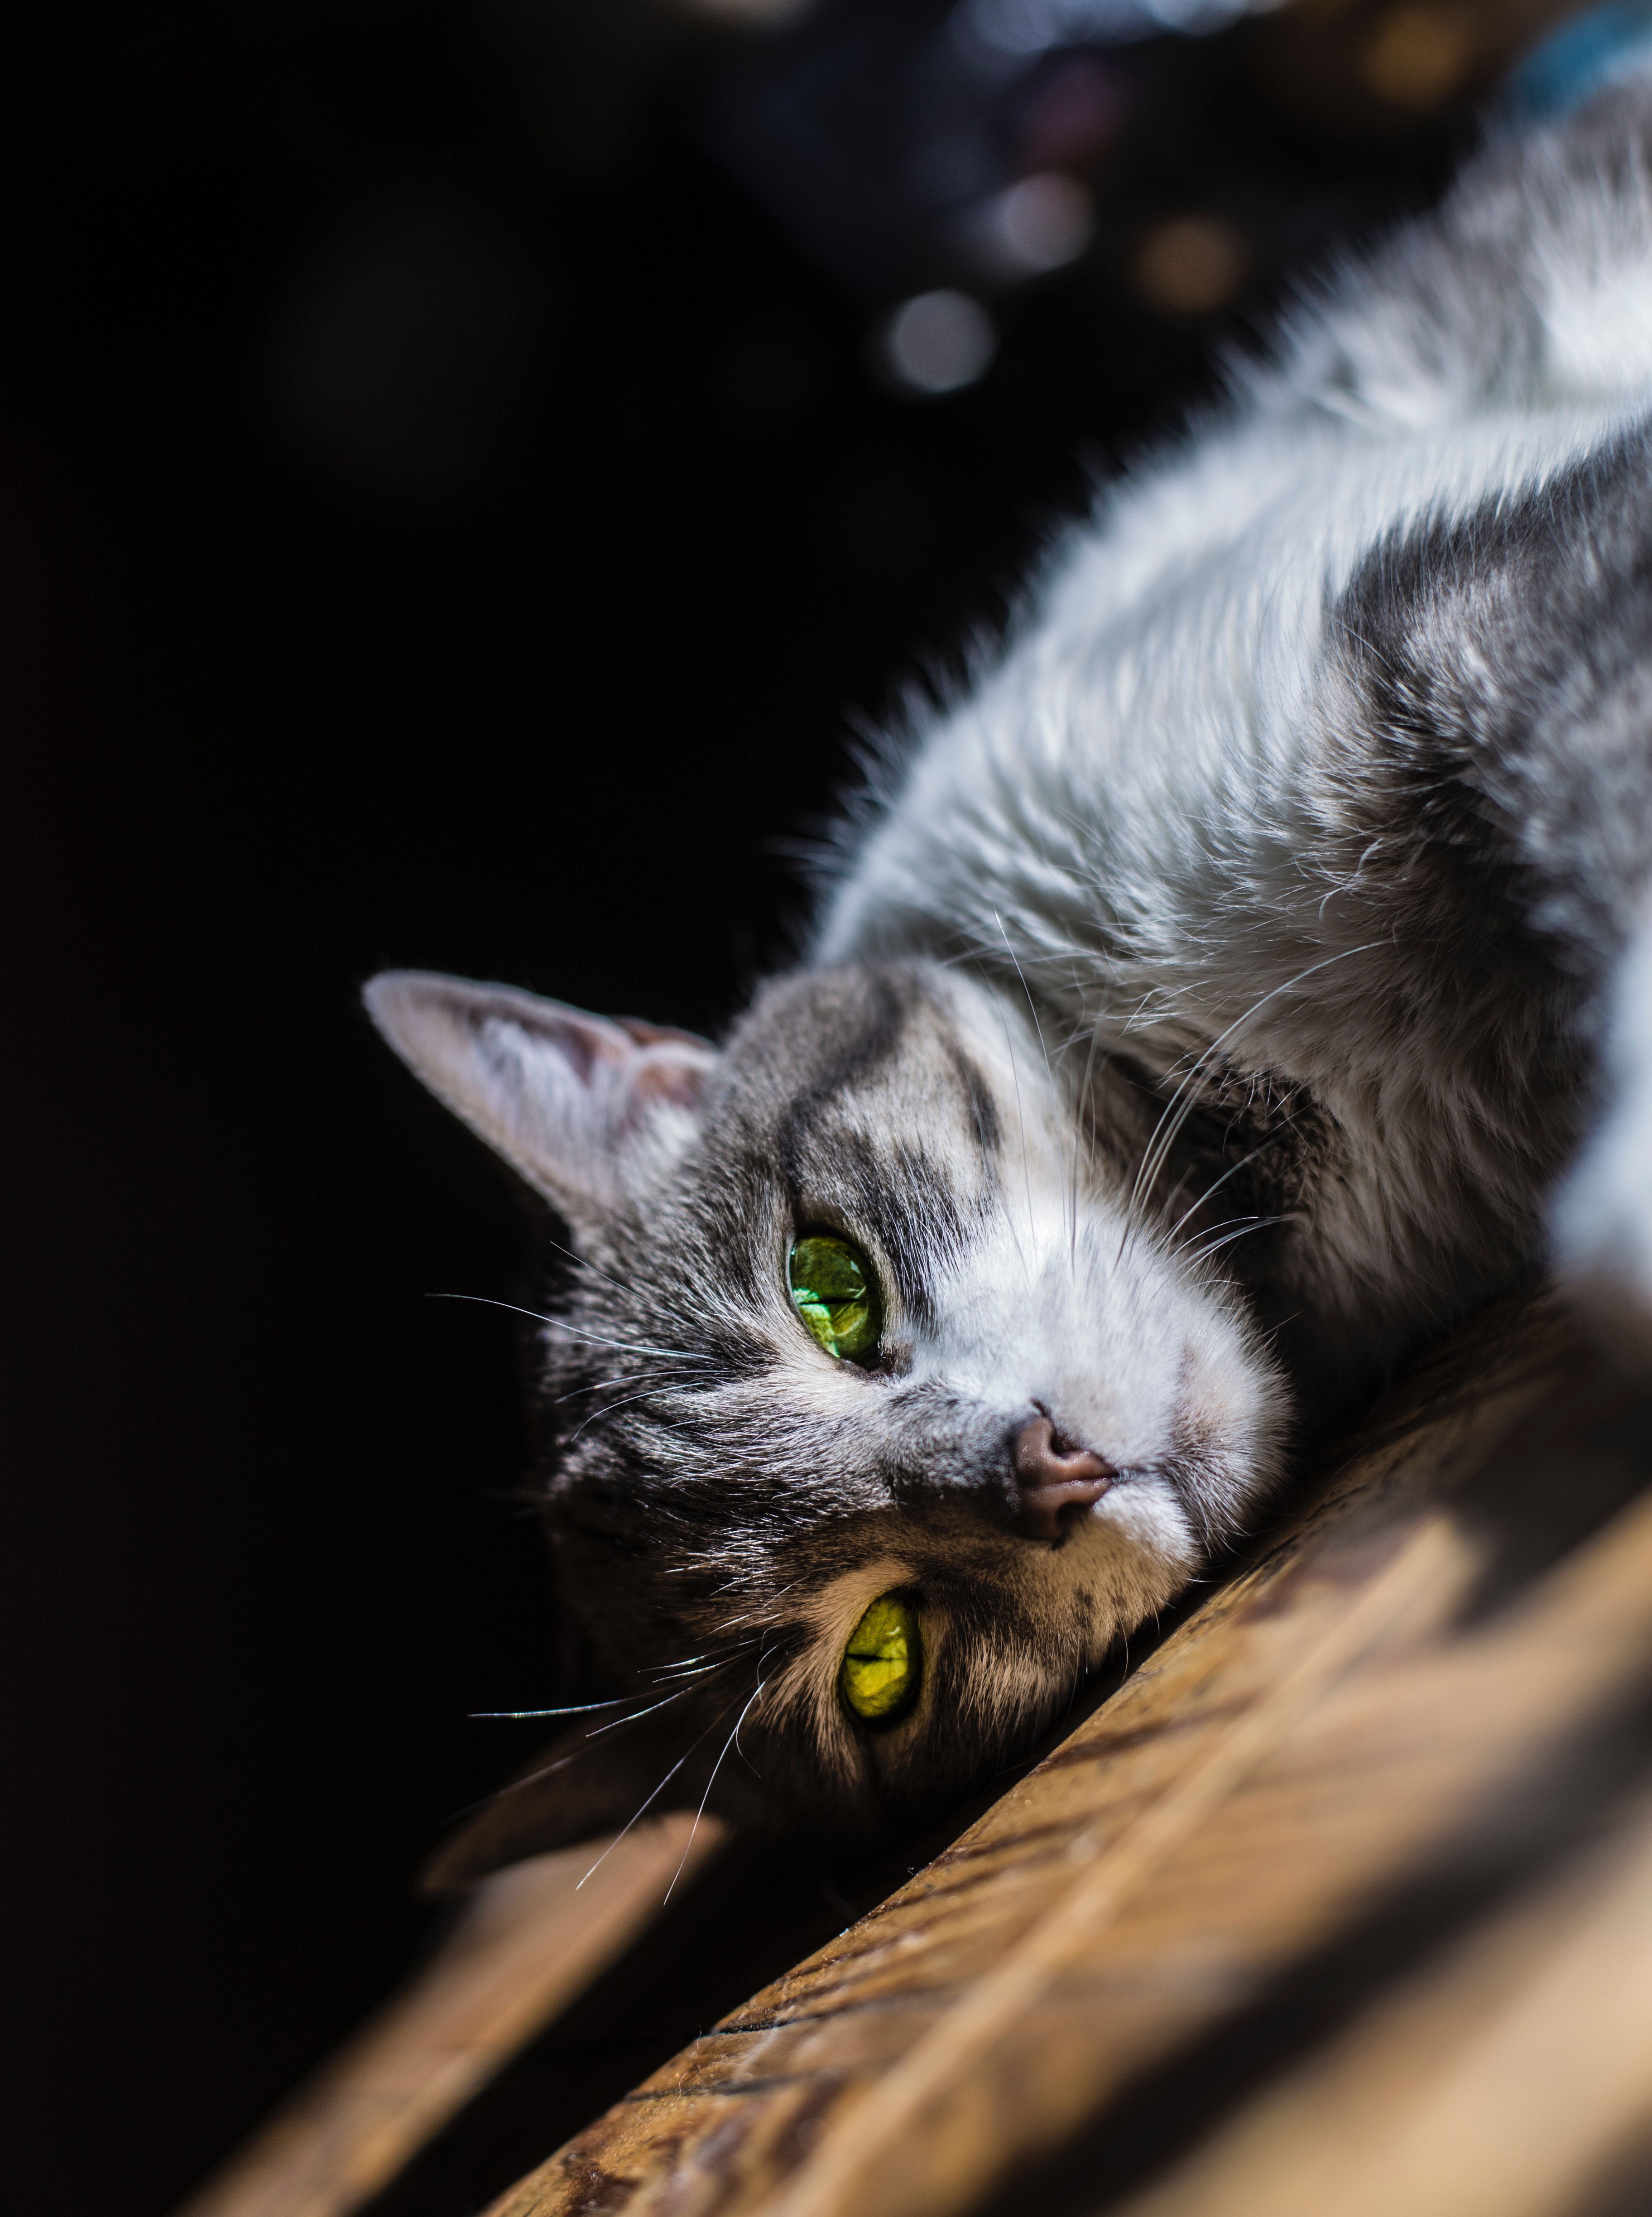
cat, whiskers, small to medium sized cats, felidae, eye, carnivore, domestic short haired cat, snout, tree, european shorthair, fur, tabby cat, kitten, black and white, ear